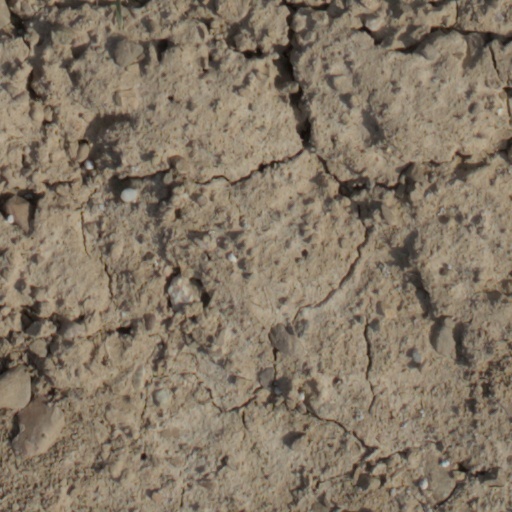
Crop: wheat